Topology optimization

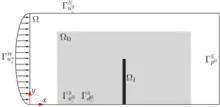
Sketch of the well-known wall problem. The objective of the design problem is to minimize the structural compliance.

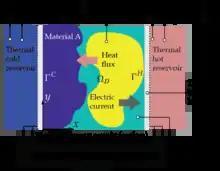
A sketch of the design problem. The aim of the design problem is to spatially distribute two materials, Material A and Material B, to maximise a performance measure such as cooling power or electric power output

Thermoelectricity is a multi-physic problem which concerns the interaction and coupling between electric and thermal energy in semi conducting materials. Thermoelectric energy conversion can be described by two separately identified effects: The Seebeck effect and the Peltier effect. The Seebeck effect concerns the conversion of thermal energy into electric energy and the Peltier effect concerns the conversion of electric energy into thermal energy. By spatially distributing two thermoelectric materials in a two dimensional design space with a topology optimisation methodology, it is possible to exceed performance of the constitutive thermoelectric materials for thermoelectric coolers and thermoelectric generators.